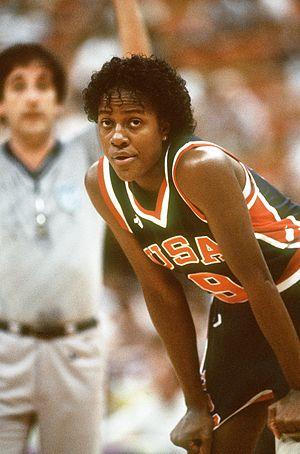
Clarissa Davis, née le 4 juin 1967 à San Antonio, au Texas, est une joueuse, entraîneuse et dirigeante américaine de basket-ball. Elle a également évolué avec les équipes turques de Galatasaray SK et Fenerbahçe SK avec qui elle a remporté le titre de championne de Turquie. Elle travaille aux Spurs de San Antonio de 1999 à 2002, puis aux Silver Stars de San Antonio de 2002 à 2006.